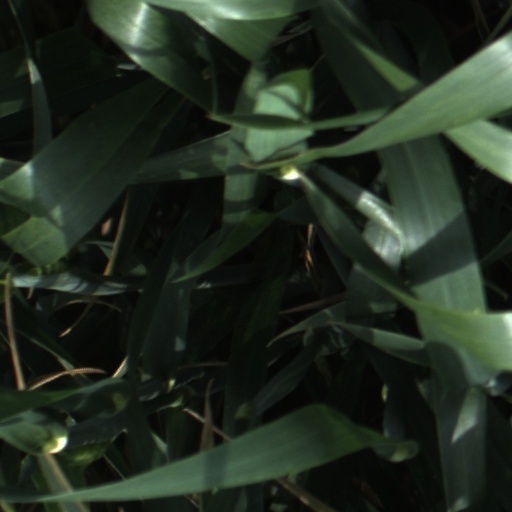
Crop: wheat